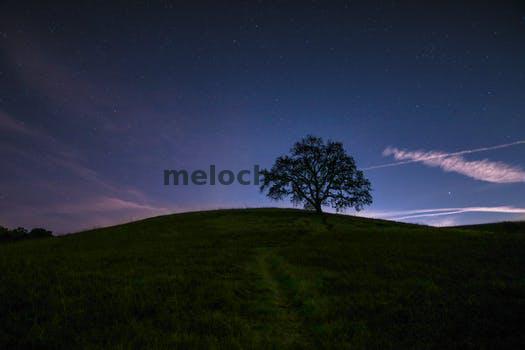
Label: Watermark